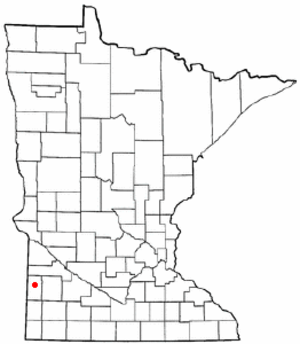
Ivanhoe (Minnesota)
Ivanhoes beliggenhed i Minnesota
Ivanhoe er en amerikansk by og administrativt centrum i det amerikanske county Lincoln County i staten Minnesota. I 2000 havde byen et indbyggertal på 679.